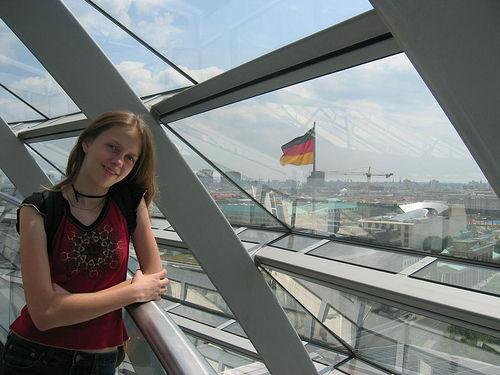
Weather: cloudy or overcast